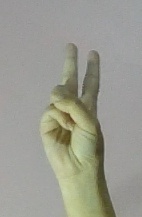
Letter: taa